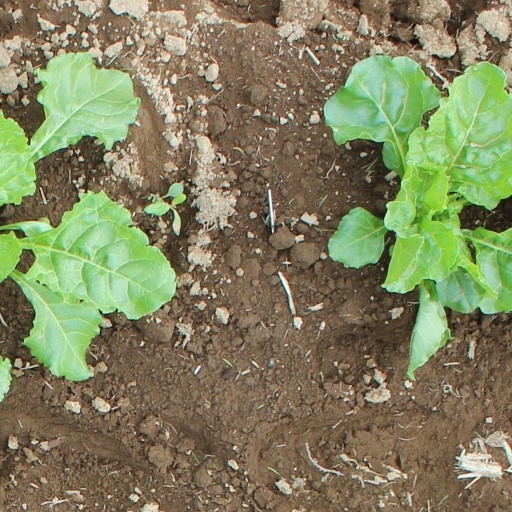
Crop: sugar beet